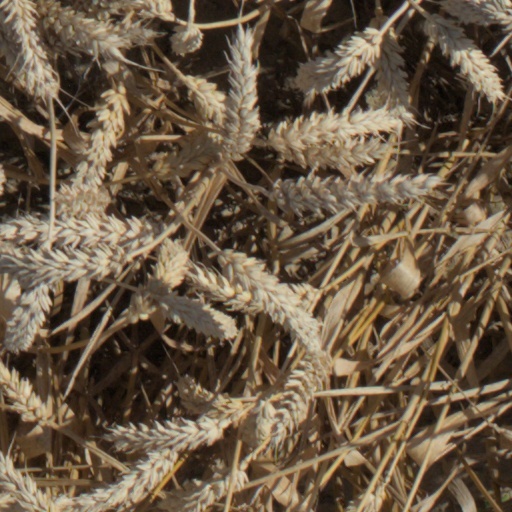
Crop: wheat